Arbos

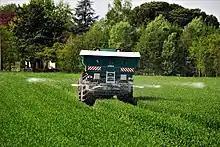
ARBOS fertilizer

In 2011 Lovol Heavy Industry ltd, Chinese manufacturer of tractors, agricultural machines and earth moving machinery, opened a research and development centre in Calderara di Reno (BO), to coordinate its activities in Europe. After taking over Arbos and Bubba, this new centre became the headquarters of a new holding, Lovol Arbos Group Spa, whose aim was to design three tractor platforms from 100 to 270 HP and recuperate the industrial know-how of Arbos combine harvesters.